Saint-Pierre-d'Aurillac

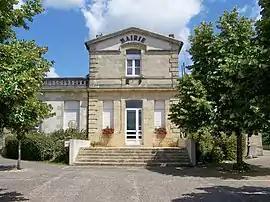
Town hall

Saint-Pierre-d'Aurillac is a commune in the Gironde department in Nouvelle-Aquitaine in southwestern France. Saint-Pierre-d'Aurillac station has rail connections to Agen, Langon and Bordeaux.